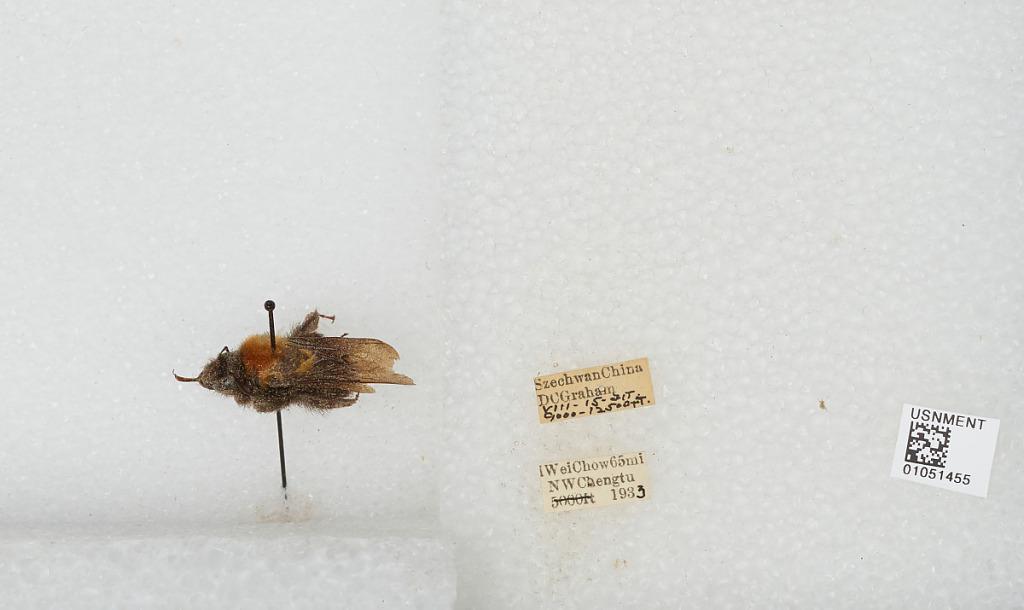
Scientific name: Bombus sp.
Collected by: D. Graham
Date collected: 1933-8-15
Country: China
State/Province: Sichuan
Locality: Wei Chow 65 miles NW Chengdu